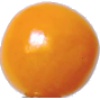
Label: Physalis 1